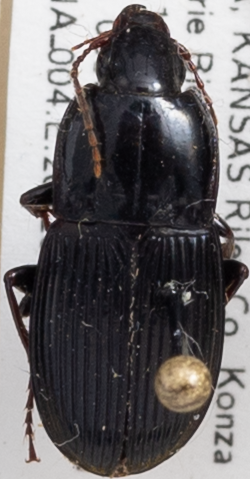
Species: Pterostichus permundus
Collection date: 2022-07-06
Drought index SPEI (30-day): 1.128
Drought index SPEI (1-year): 0.006
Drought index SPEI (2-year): -0.05